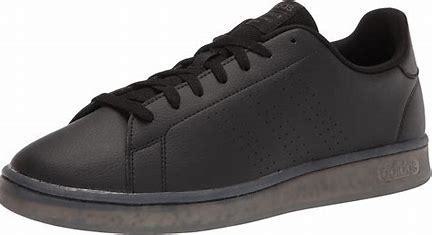
Brand: Adidas
Model: Advantage